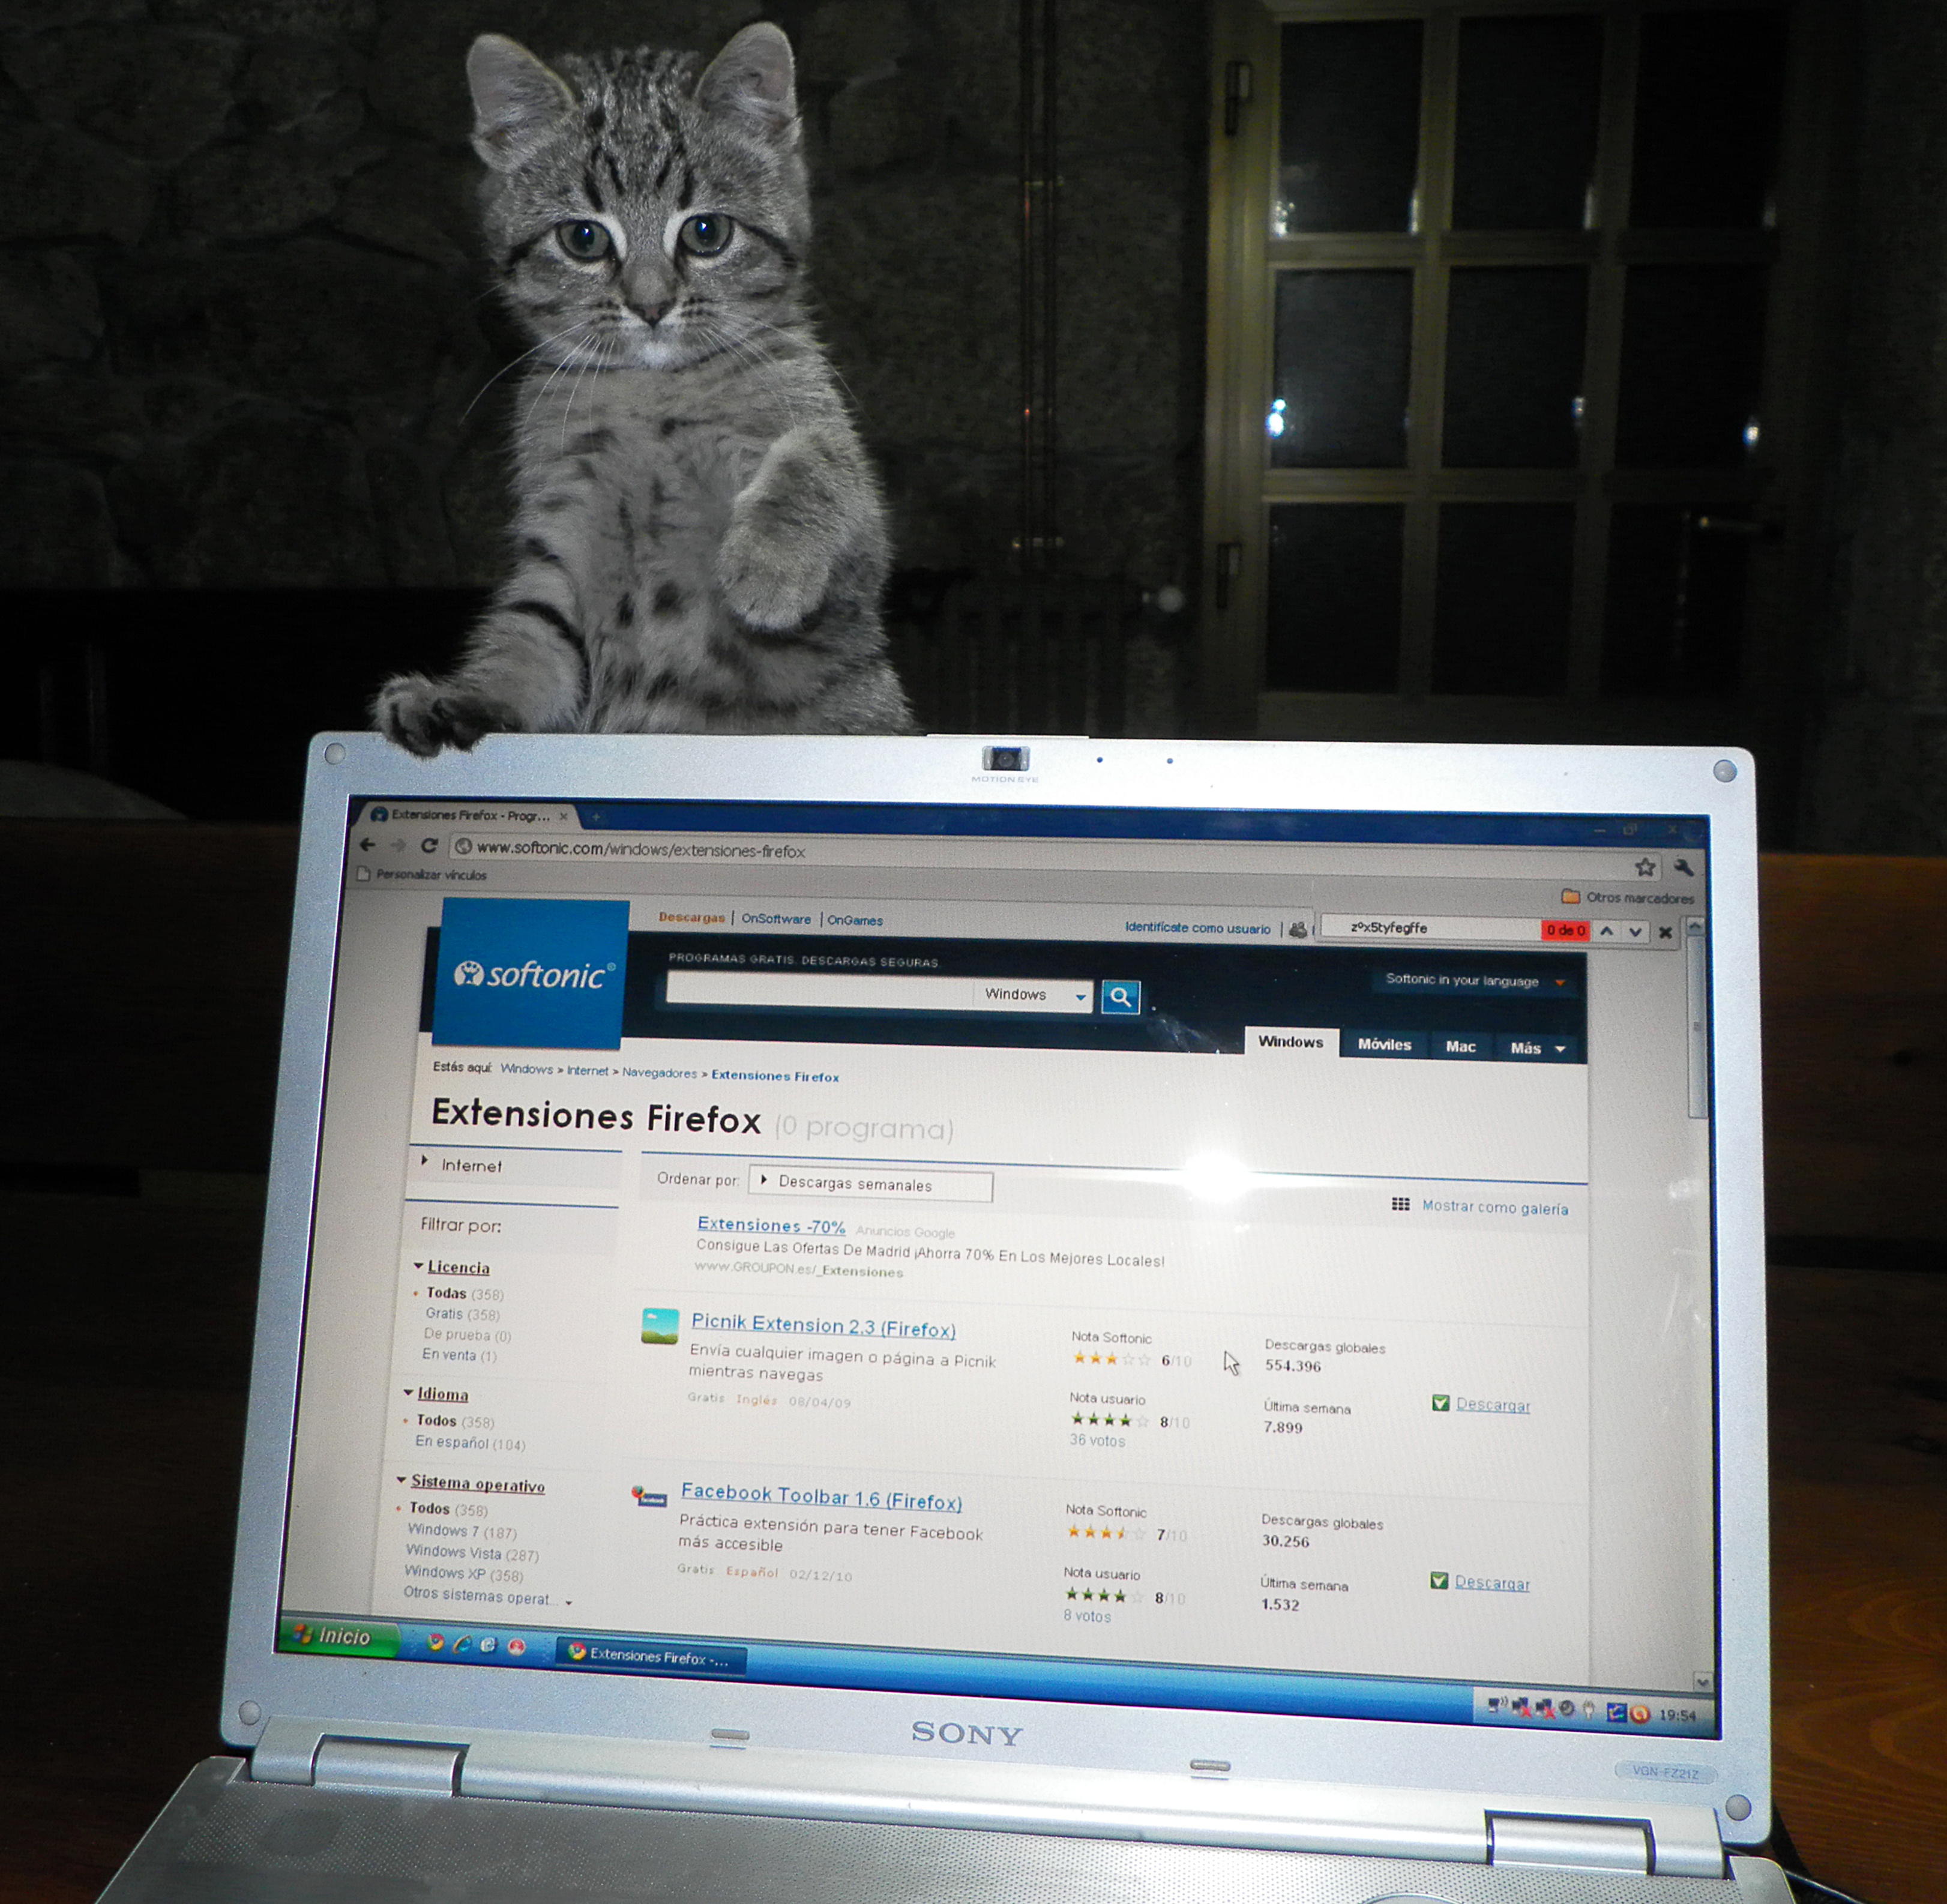
laptop, screen, technology, cat, whiskers, animals, multimedia, ggl1, animales, netbook, personal computer, computer monitor, electronic device, computer hardware, display device, small to medium sized cats, cat like mammal, photo caption